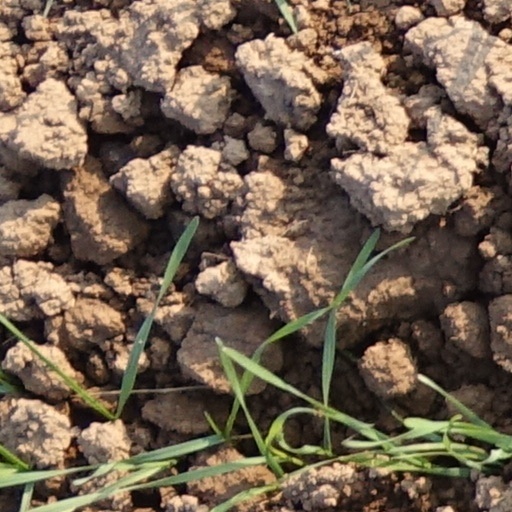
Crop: wheat